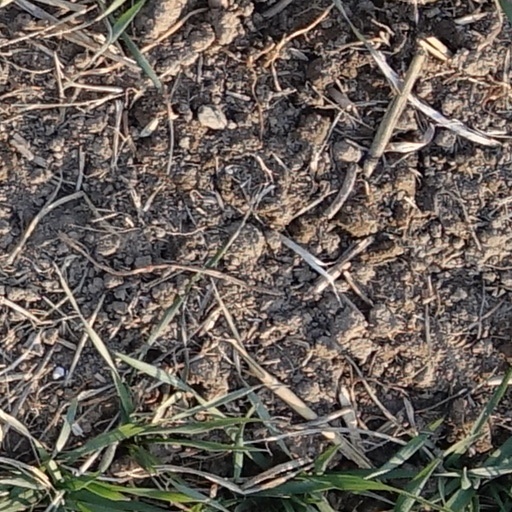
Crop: wheat